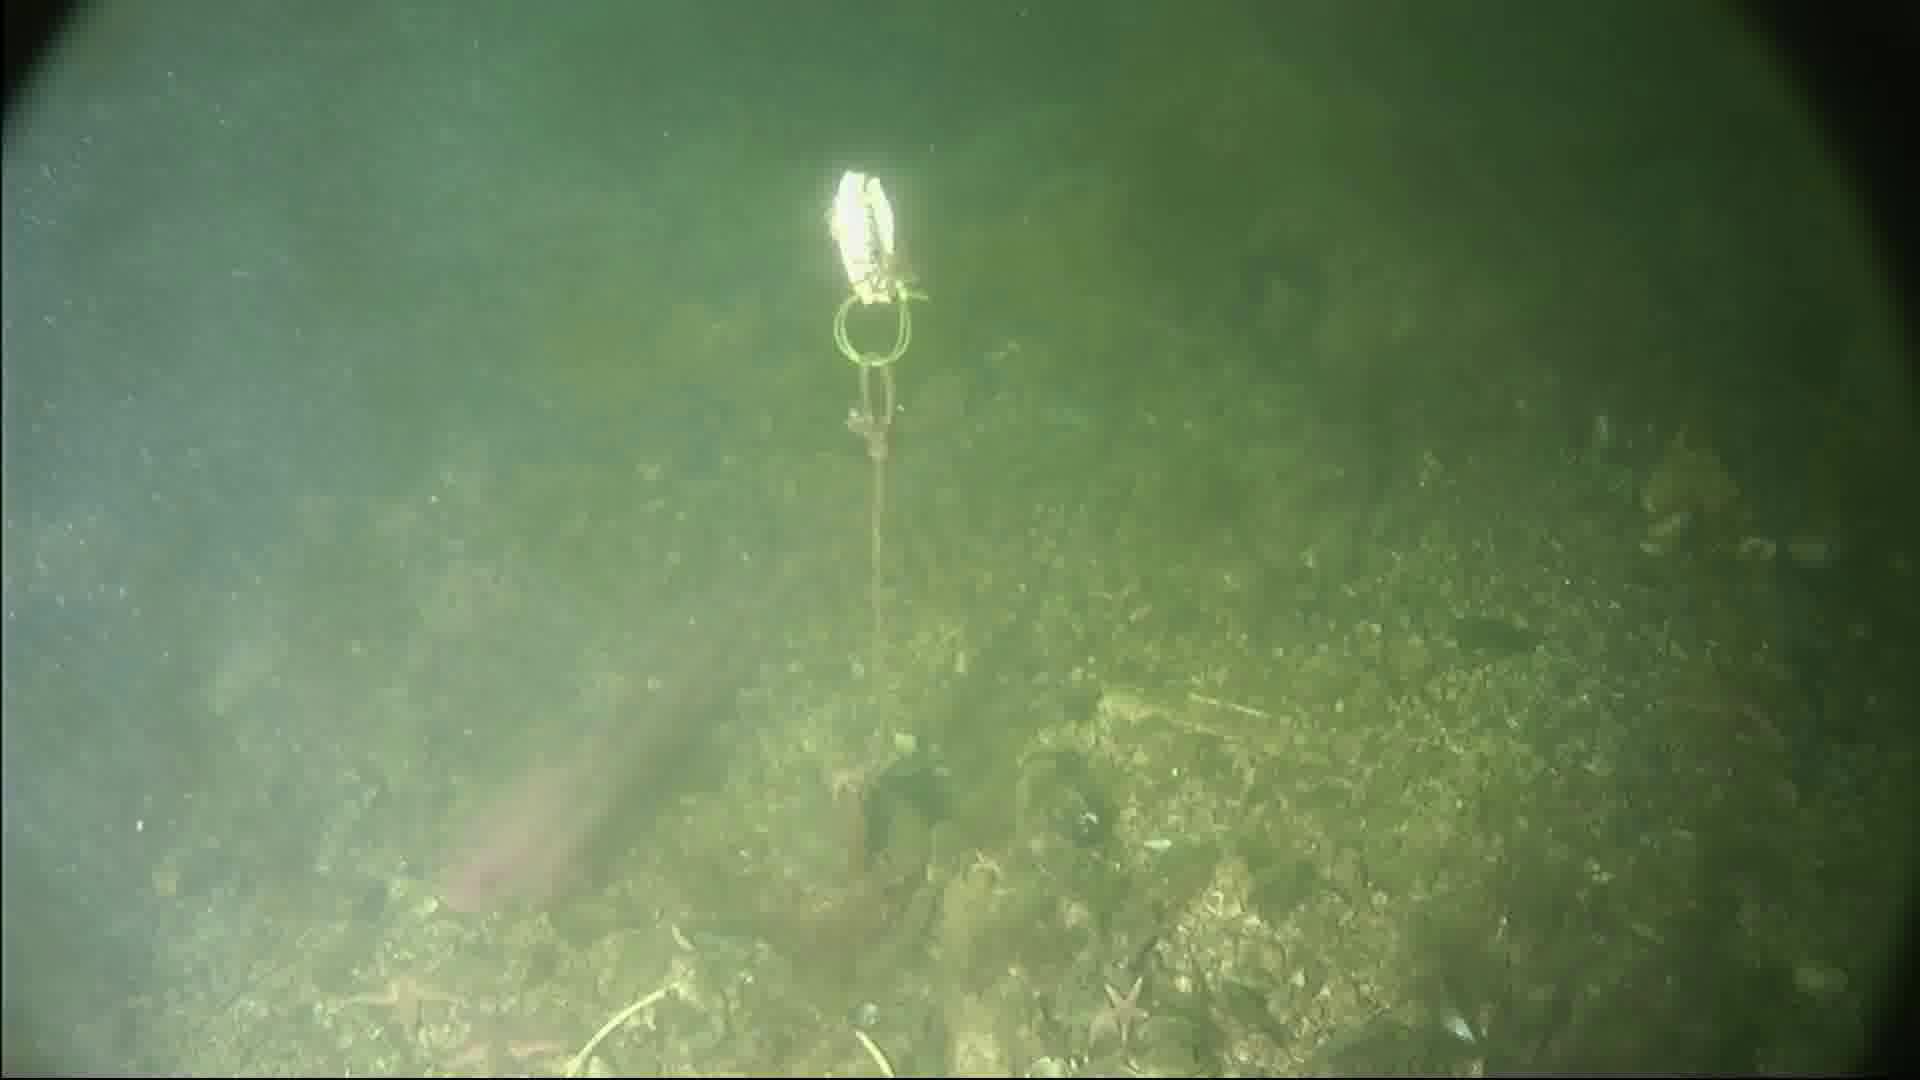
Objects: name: starfish
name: crab
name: fish